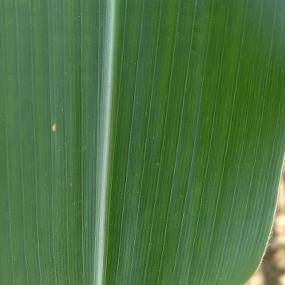
Crop: Maize
Condition: healthy-leaf